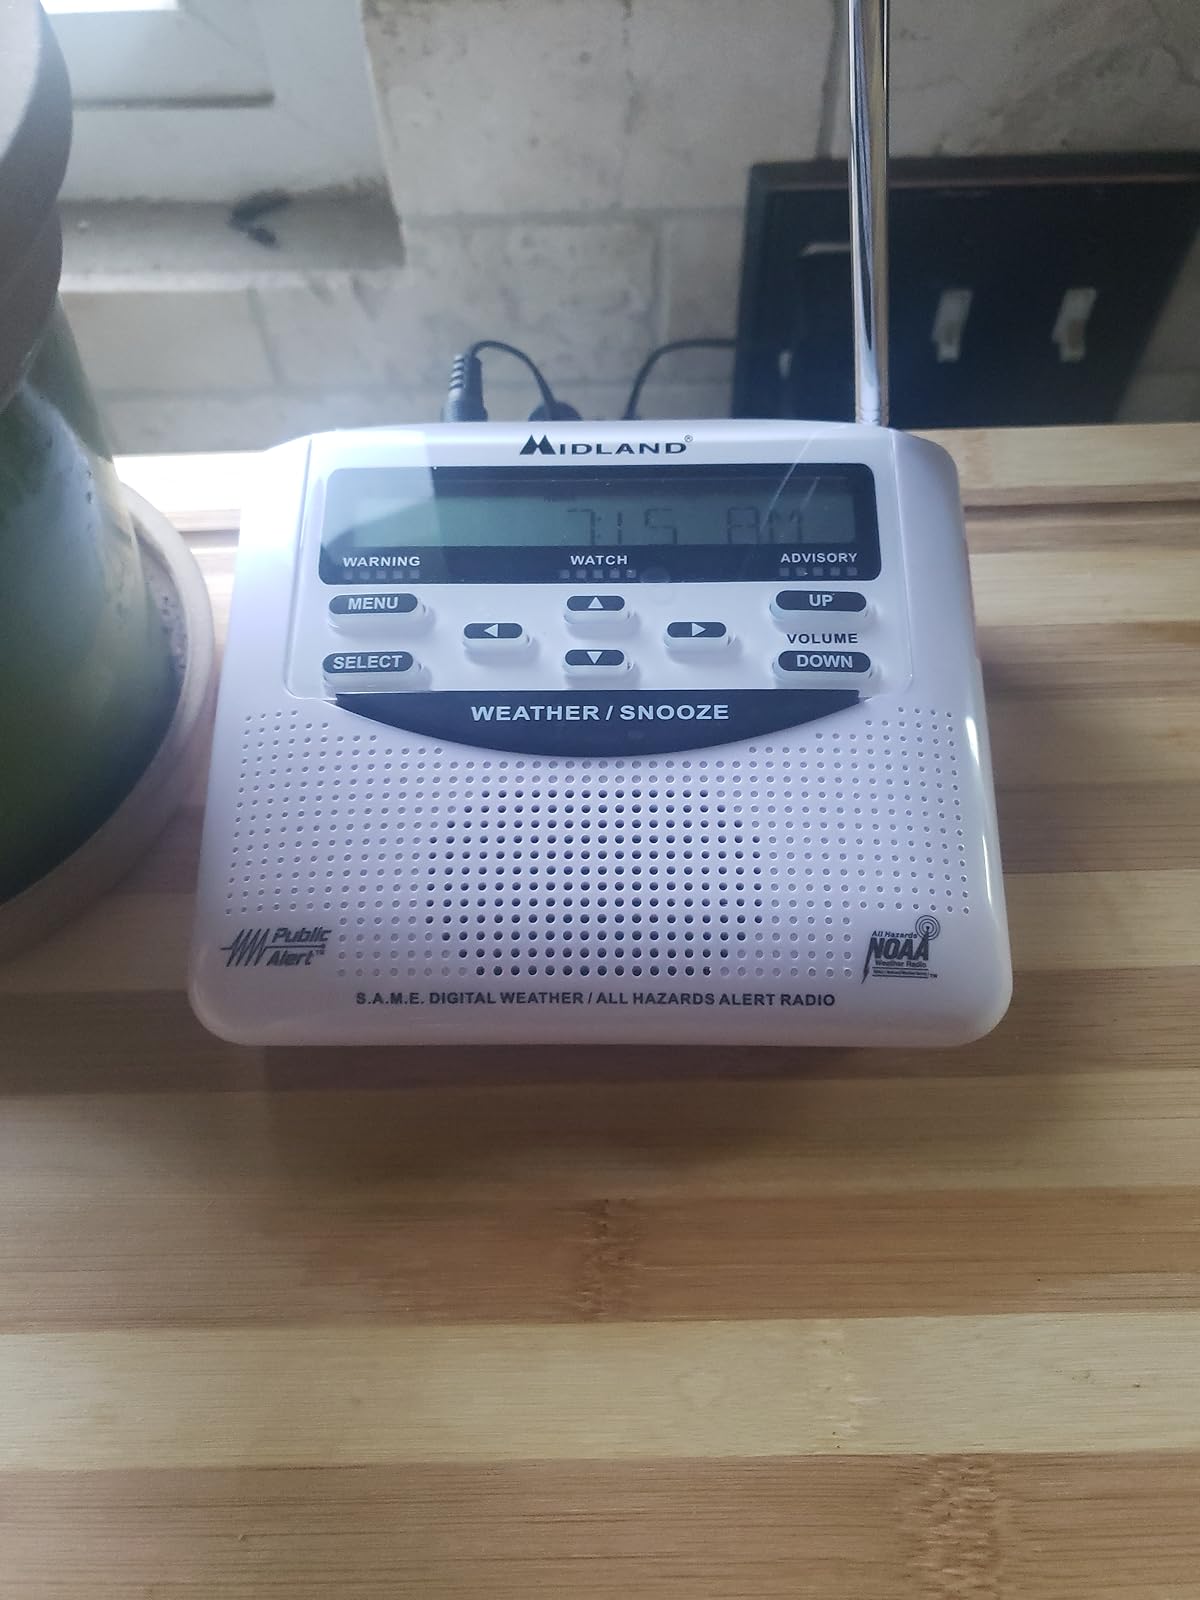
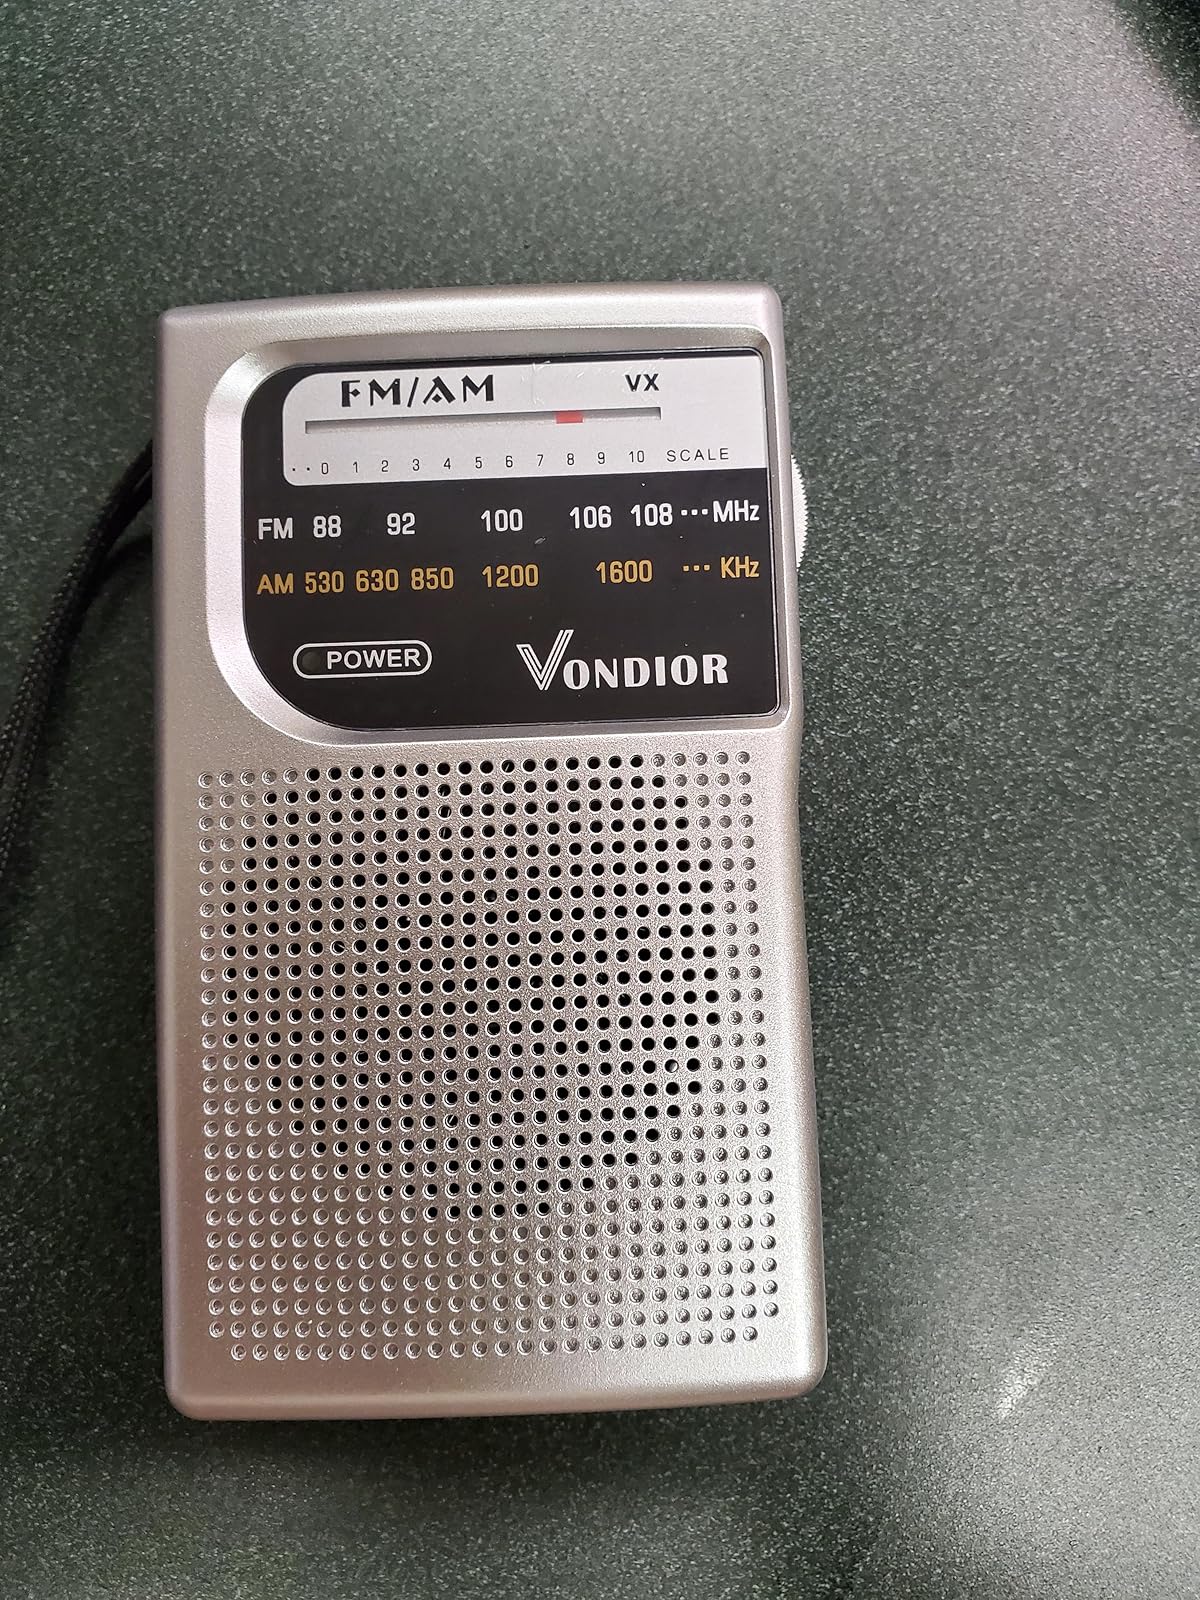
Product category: radio
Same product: no